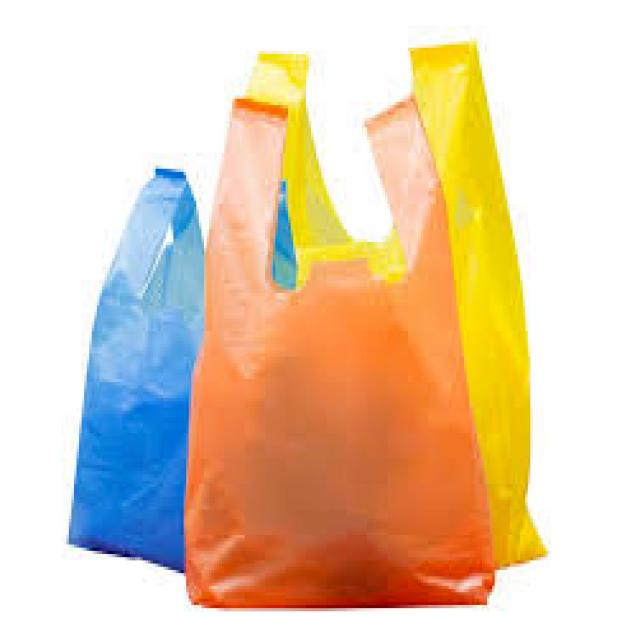
Label: Plastic